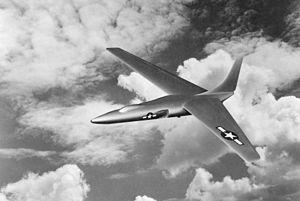
Le Convair XB-53, initialement désigné XA-44, est un projet de bombardier à réaction américain développé pour l'USAF à la suite de la Seconde Guerre mondiale. Le projet est abandonné sans qu'aucun avion ne soit construit.